Temescal Butterfield stage station

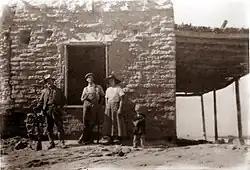
Butterfield stage station Corona in 1860

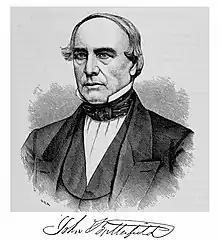
Butterfield and his signature

The Temescal Butterfield stage station is the site where the Butterfield Overland Mail stagecoach stopped to deliver mail and get fresh horses in what is now Riverside County, California. The Temescal Butterfield stage station was designated a California Historic Landmark (No.188) on June 20, 1935. The site of the Temescal Butterfield stage station is currently near the City of Corona along Temescal Canyon Road. The first stagecoach with mail and passengers departed Tipton, Missouri on September 15, 1858. The stagecoach stopped at the Temescal Butterfield stage station and arrived at the Butterfield Overland Mail Company Los Angeles Building on October 7, 1858. The Butterfield Overland Mail Company closed in 1861.